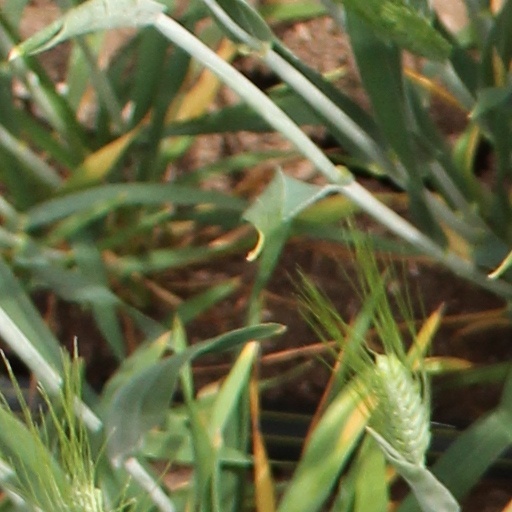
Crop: wheat